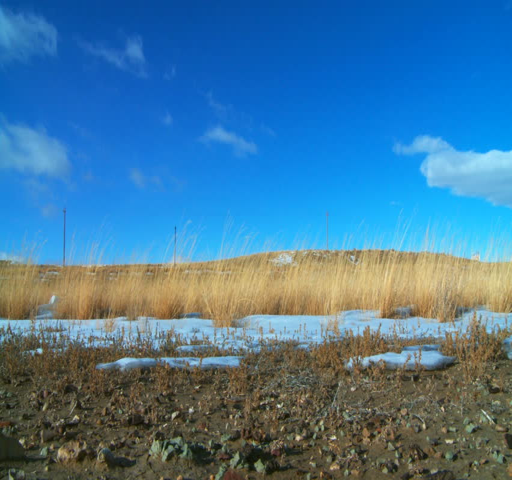
red semi truck passes on highway .